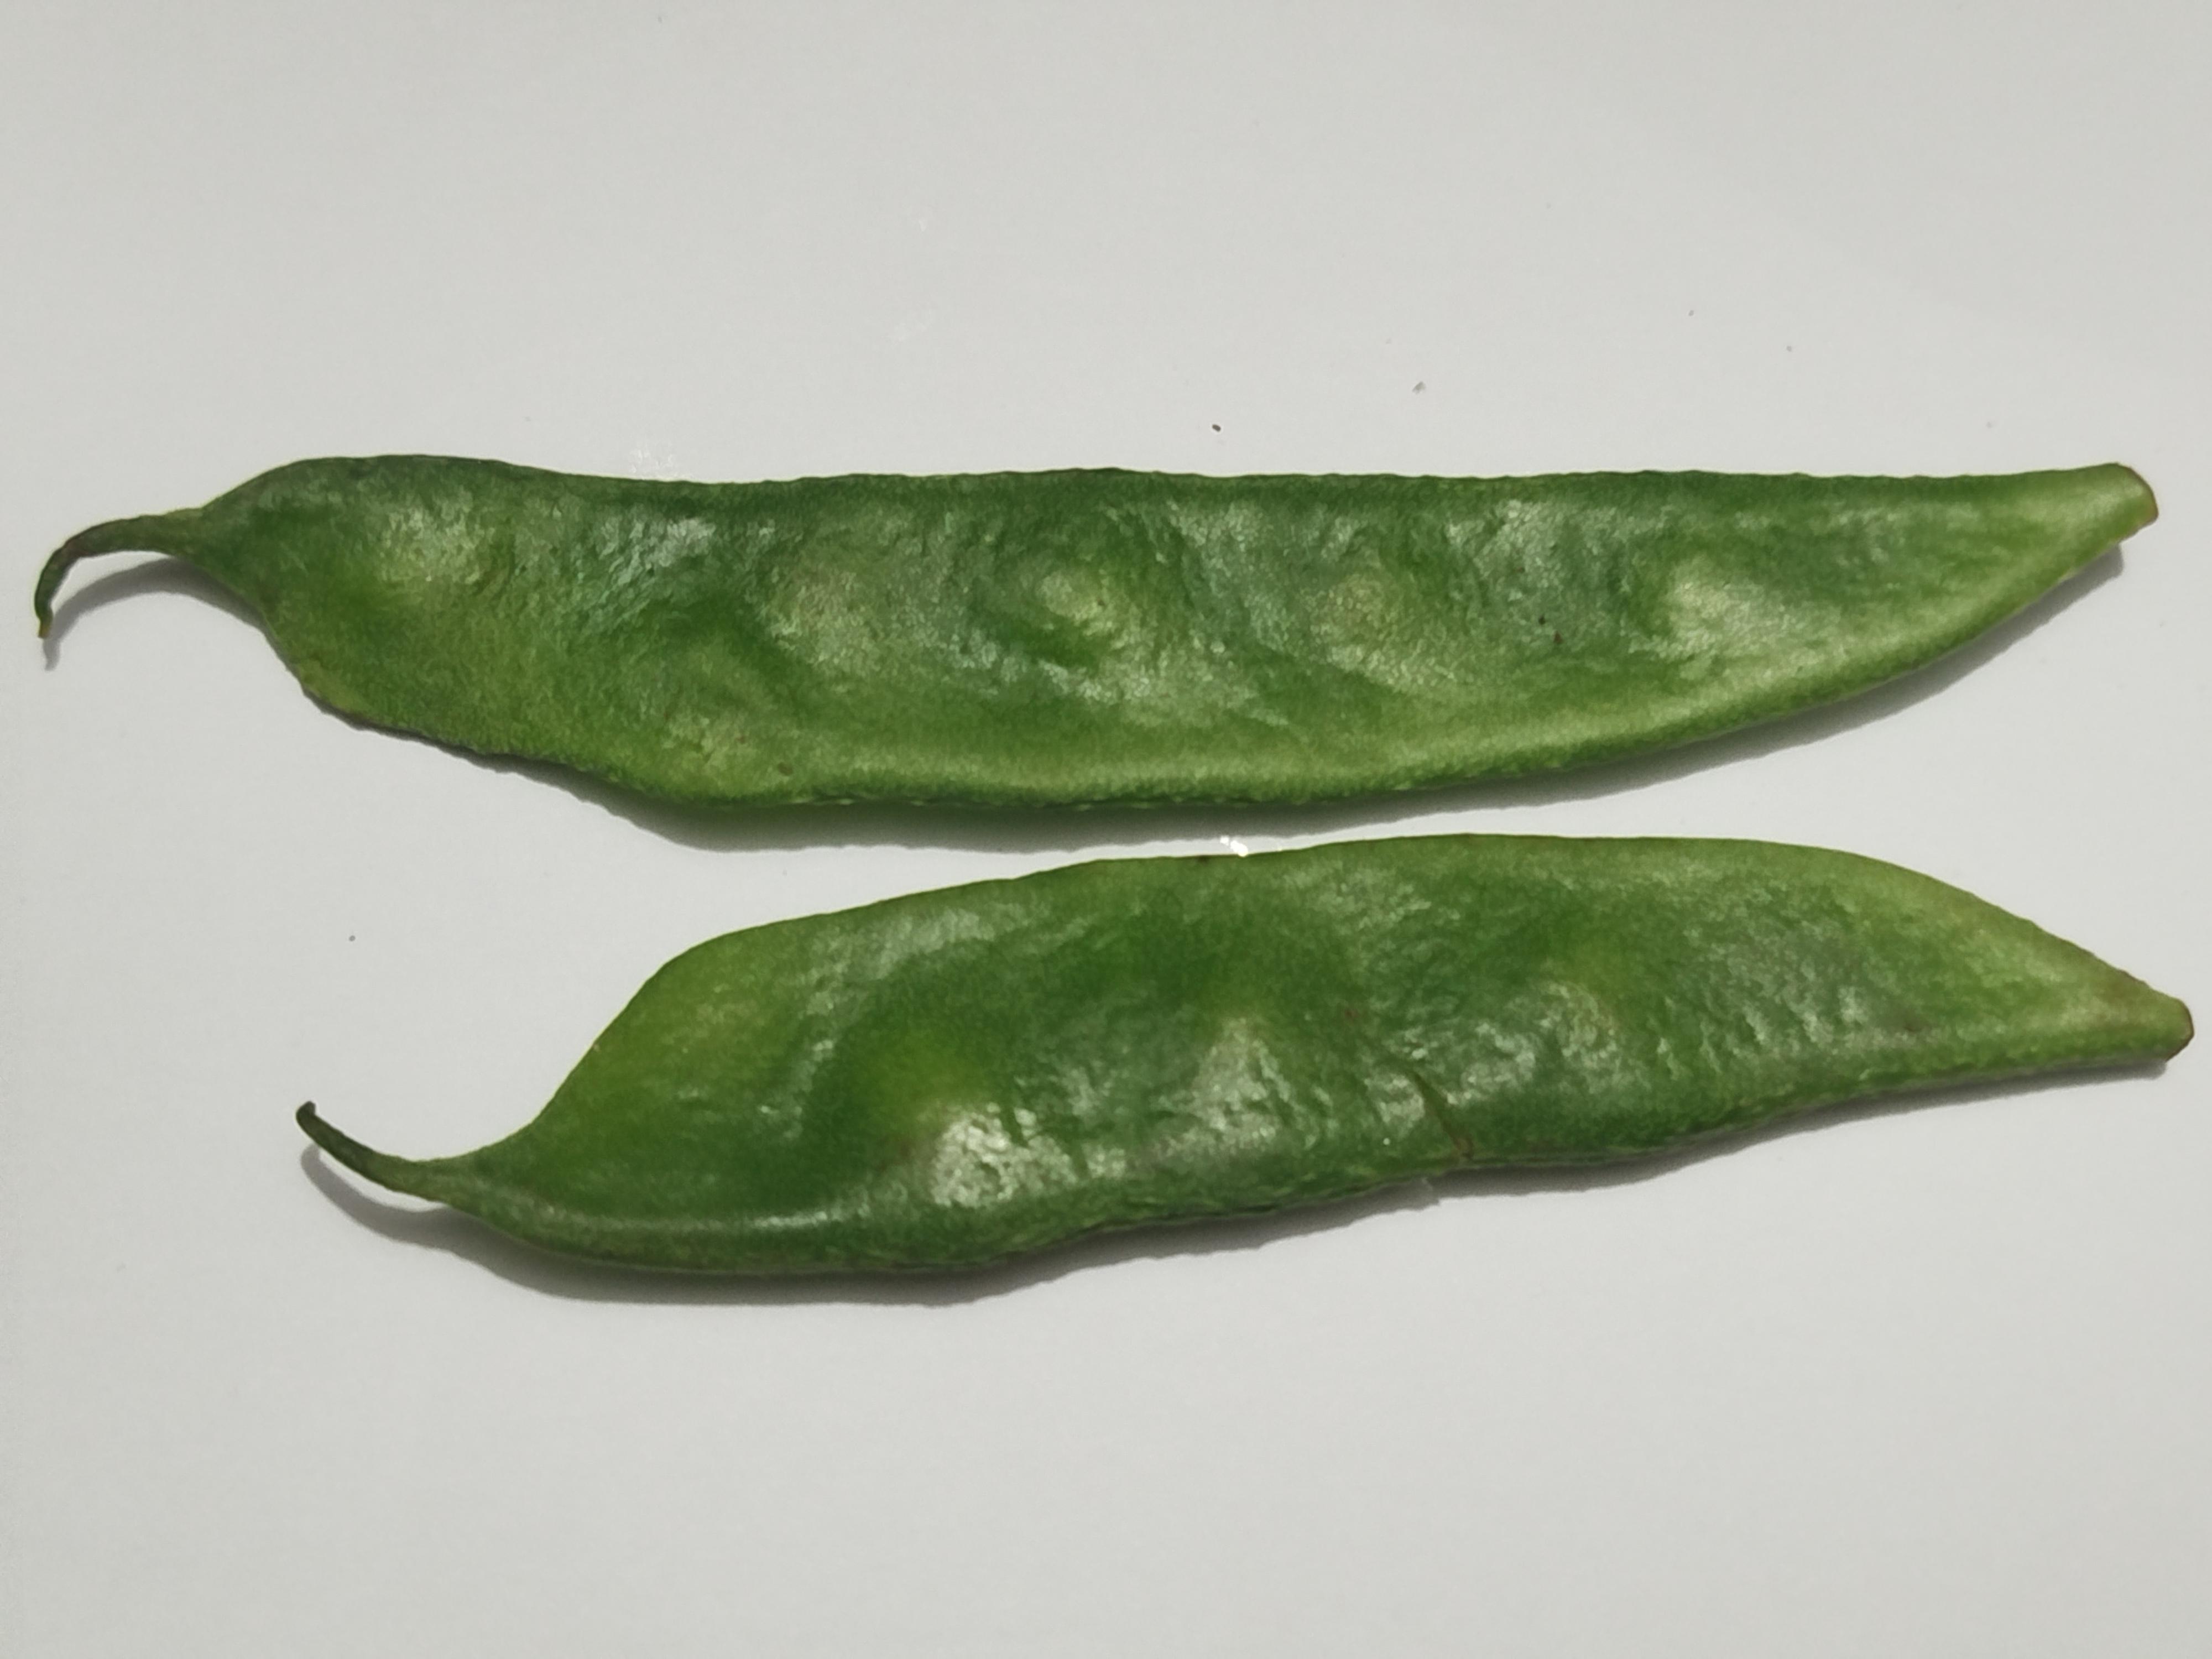
Label: Bean